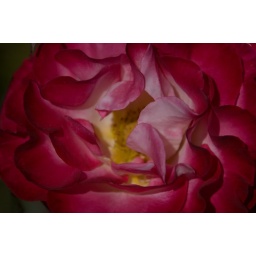
Macro shot of a red rose growing in Vista Point park, near the Golden Gate bridge